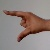
The image shows a hand gesture representing the letter 'Z' in Indian Sign Language.